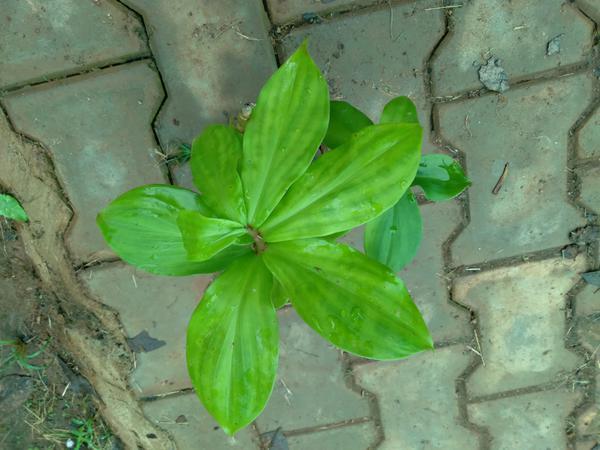
Plant: Insulin